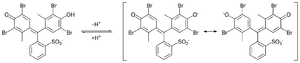
Le vert de bromocrésol ou 3,3',5,5'-tétrabromo-m-crésolsulfonephtaléine est un composé aromatique dérivé du triphénylméthane, utilisé comme indicateur coloré de pH. Son pKA est de 4,8. Sa teinte sensible est le vert, couleur de ses sels cristallins.